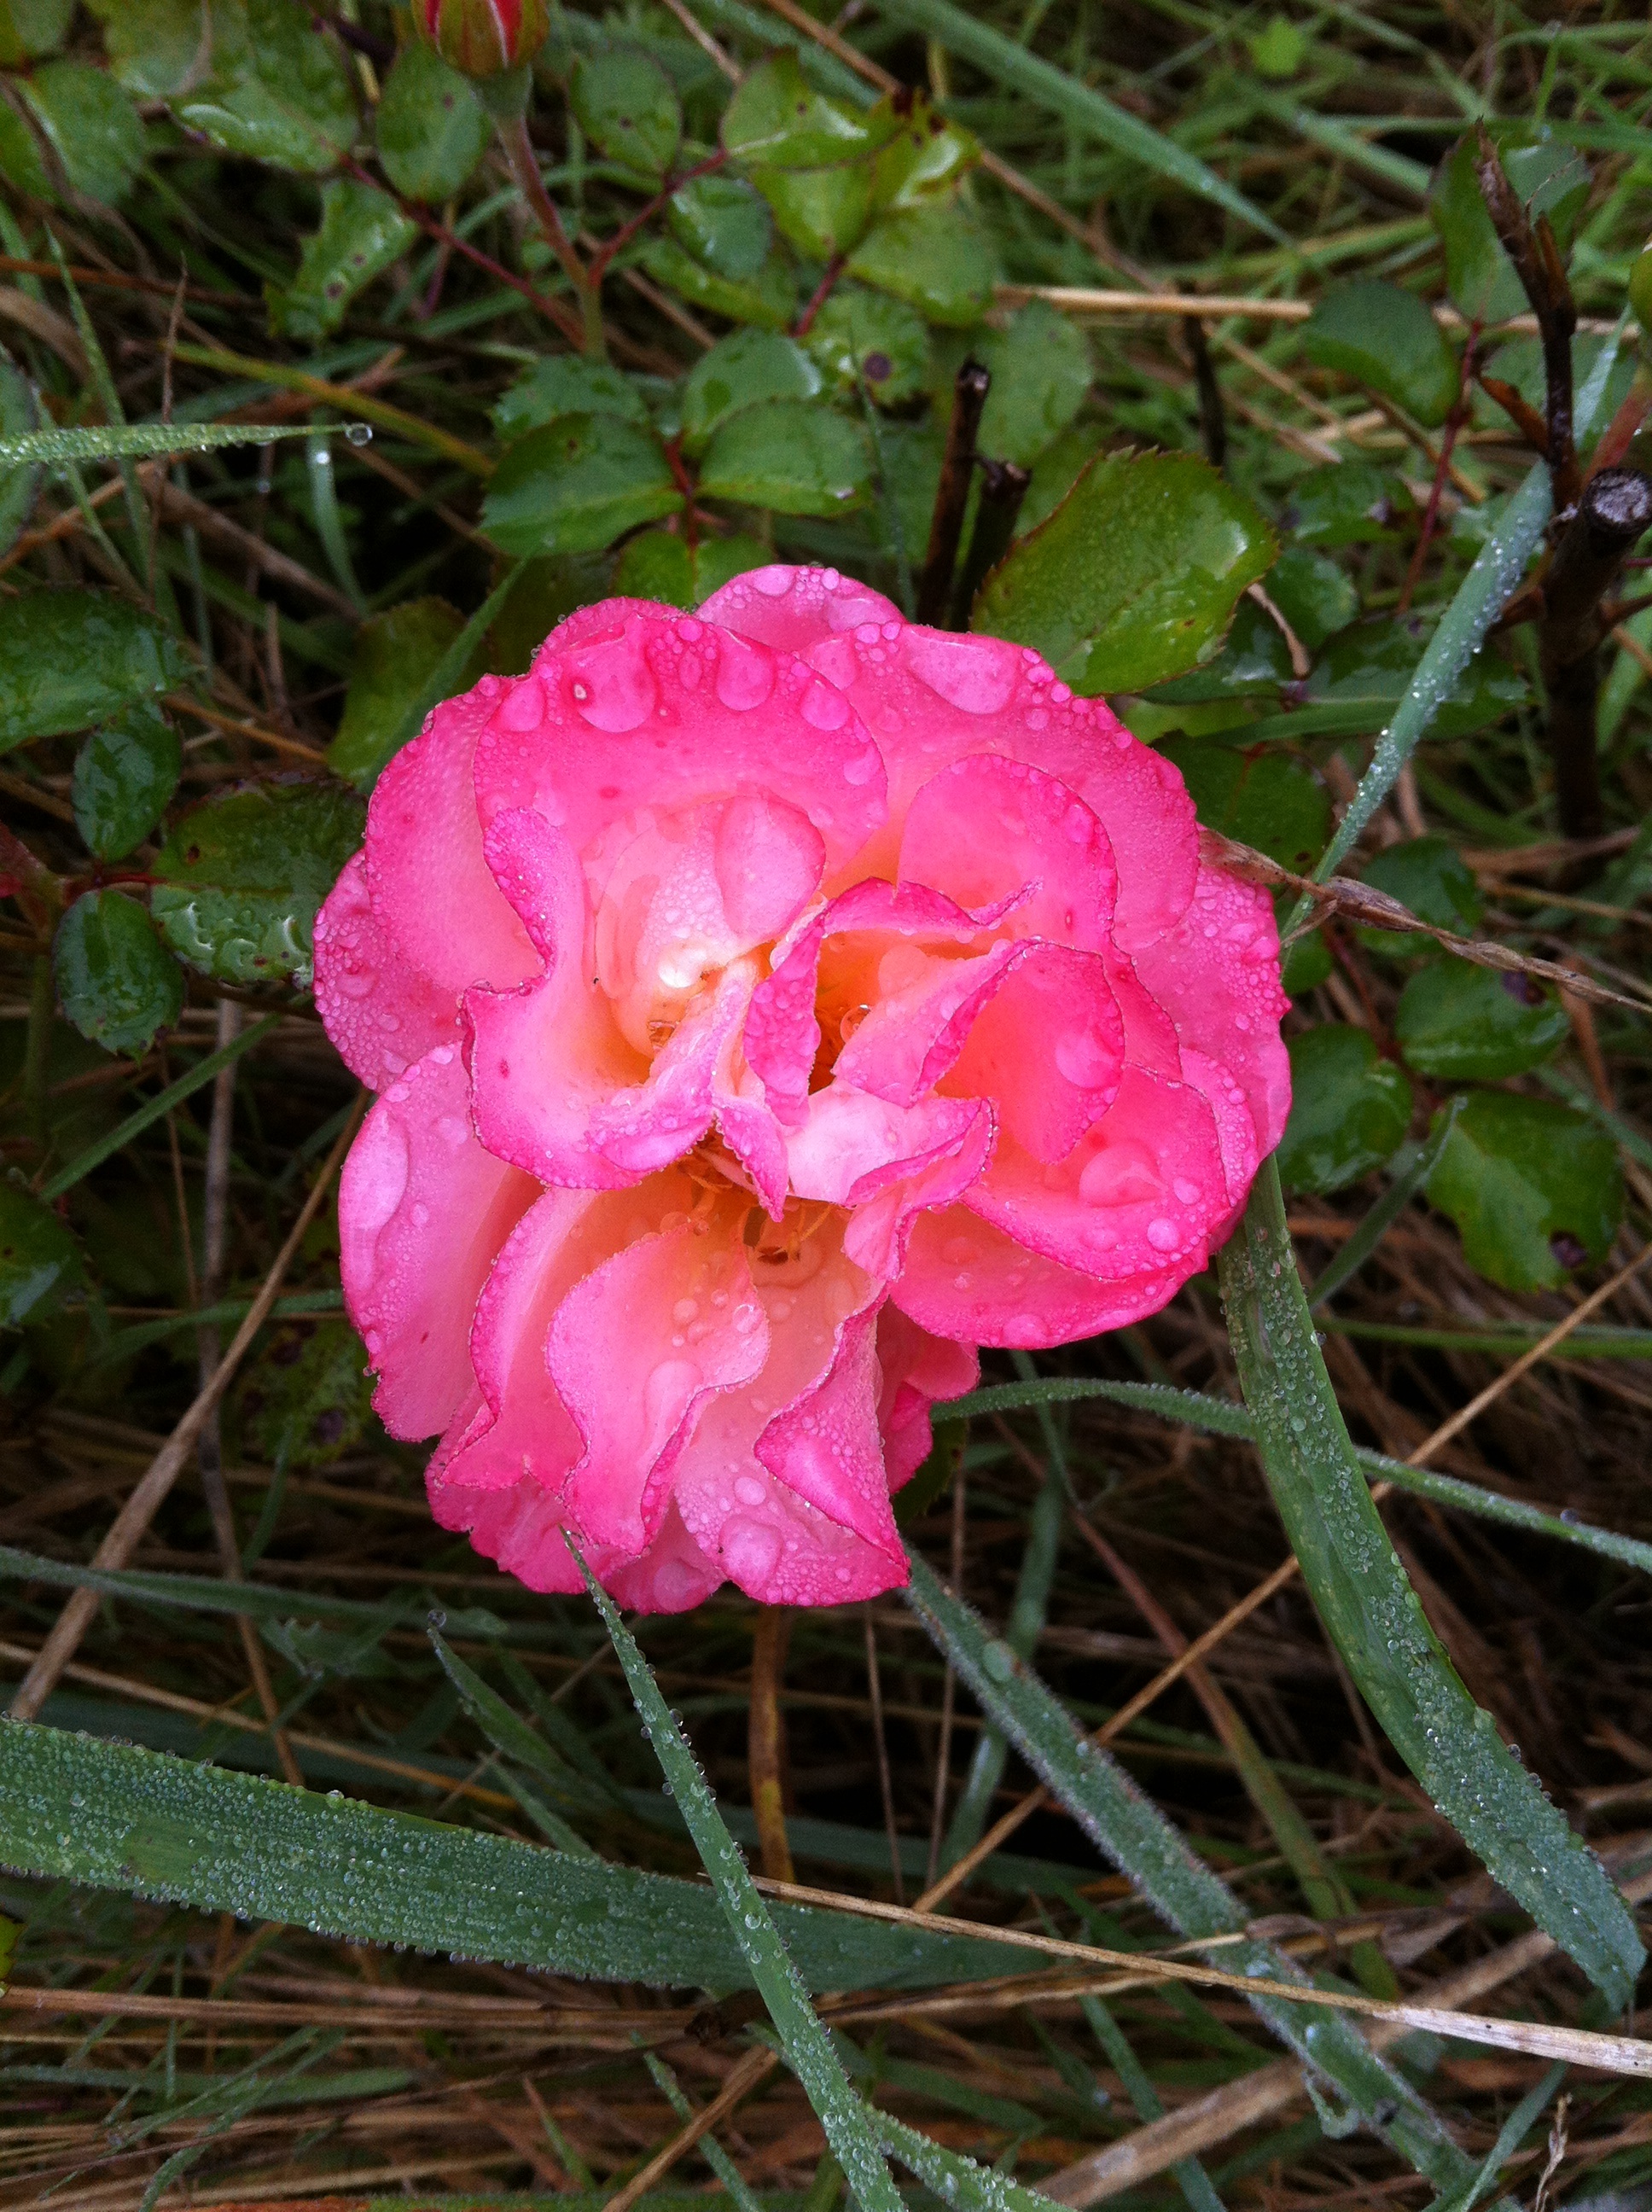
plant, flower, petal, rose, botany, flora, shrub, floribunda, macro photography, flowering plant, garden roses, rose family, land plant